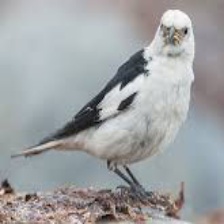
Species: MCKAYS BUNTING
Scientific name: PLECTROPHENAX HYPERBOREUS
ImageNet parent category: indigo_bunting